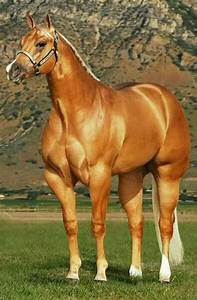
Label: cavallo